Myeik, Myanmar

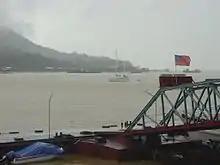
Port of Myeik

The population is primarily engaged in resource extraction industries like fishing, the production of natural rubber and coconuts, the collection of edible bird's nests, and pearl farming. Seafood products like dried fish, dried prawn and ngapi (shrimp paste) are other industries. Myeik is a gateway to the 800 offshore islands of the Mergui Archipelago, which are developing a tourist trade. Tourism in the area is currently restricted to cruises, as land based accommodations are currently non-existent on the islands.